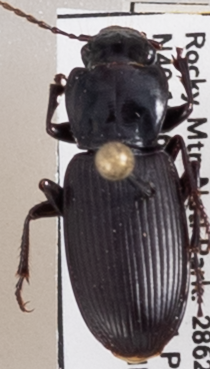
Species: Pterostichus protractus
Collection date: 2022-07-05
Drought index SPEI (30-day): -0.638
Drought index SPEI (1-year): -1.28
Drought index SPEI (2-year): -1.28